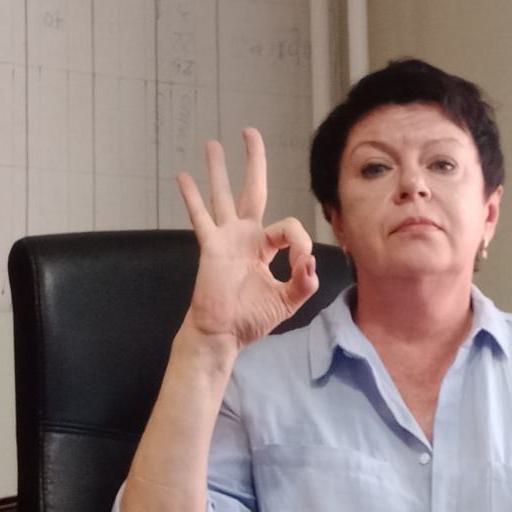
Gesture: ok